Rushdi al-Shawwa

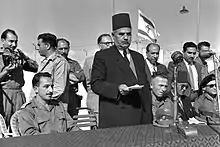
The newly appointed mayor of Gaza, Rushdi al-Shawwa, speaking at the inauguration ceremony of the Gaza municipal council, 26 November 1956

After Rushdi's term ended in 1951, the Egyptian authority did not run any elections for the Municipality of Gaza. They started appointing mayors and members of the council. When Israel occupied the Gaza Strip during the Sinai War in 1956, Rushdi accepted the responsibility of the Municipality of Gaza and helped saving the people's lives, secured food, security, and other needs of Gaza City's residents and the inhabitants of the Gaza Strip as well. His term as mayor ended on 7 March 1957.